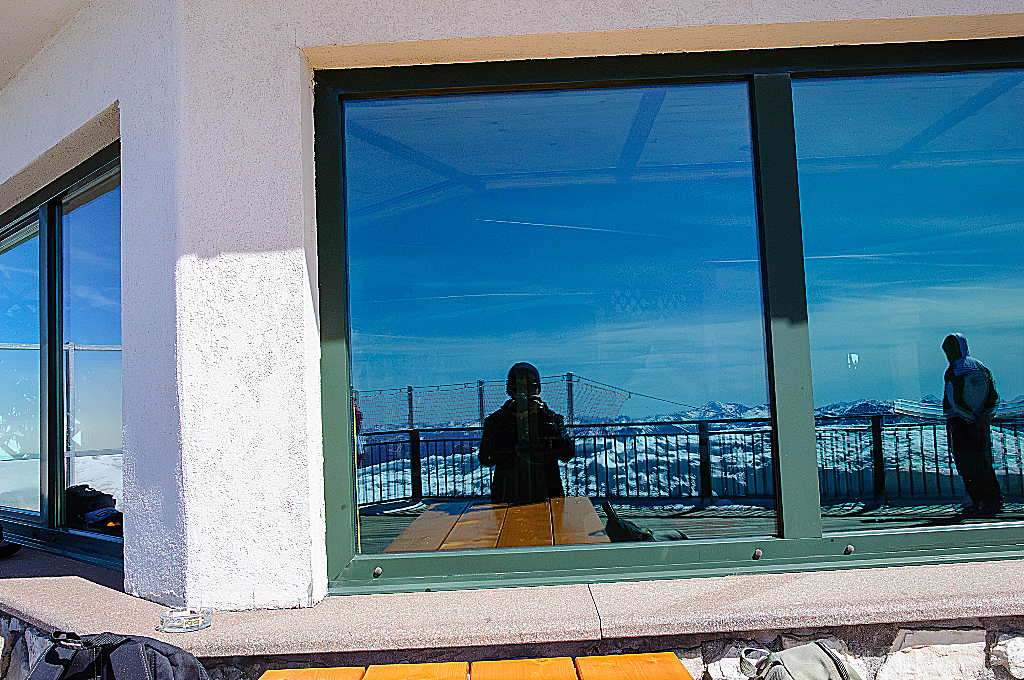
Distortion: oversharpen